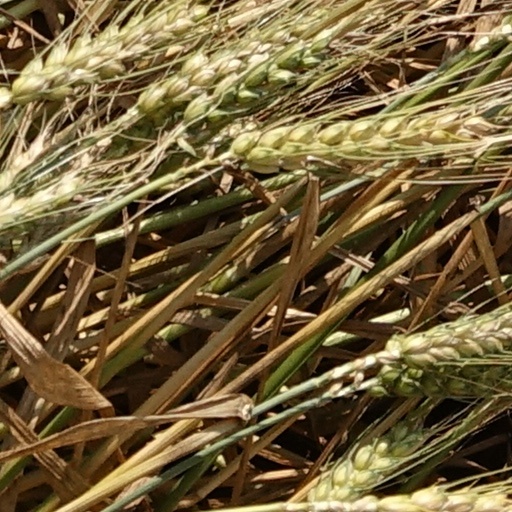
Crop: wheat